Japanese war crimes

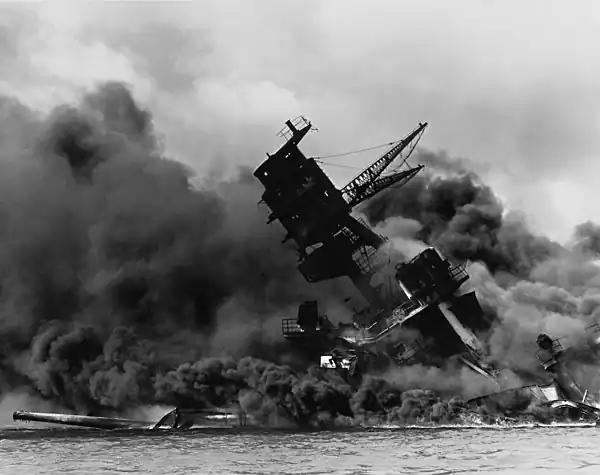
The USS "Arizona" burning during the Japanese attack on Pearl Harbor

Much of the controversy regarding Japan's role in World War II revolves around the death rates of prisoners of war and civilians under Japanese occupation. Historian Sterling Seagrave has written that: